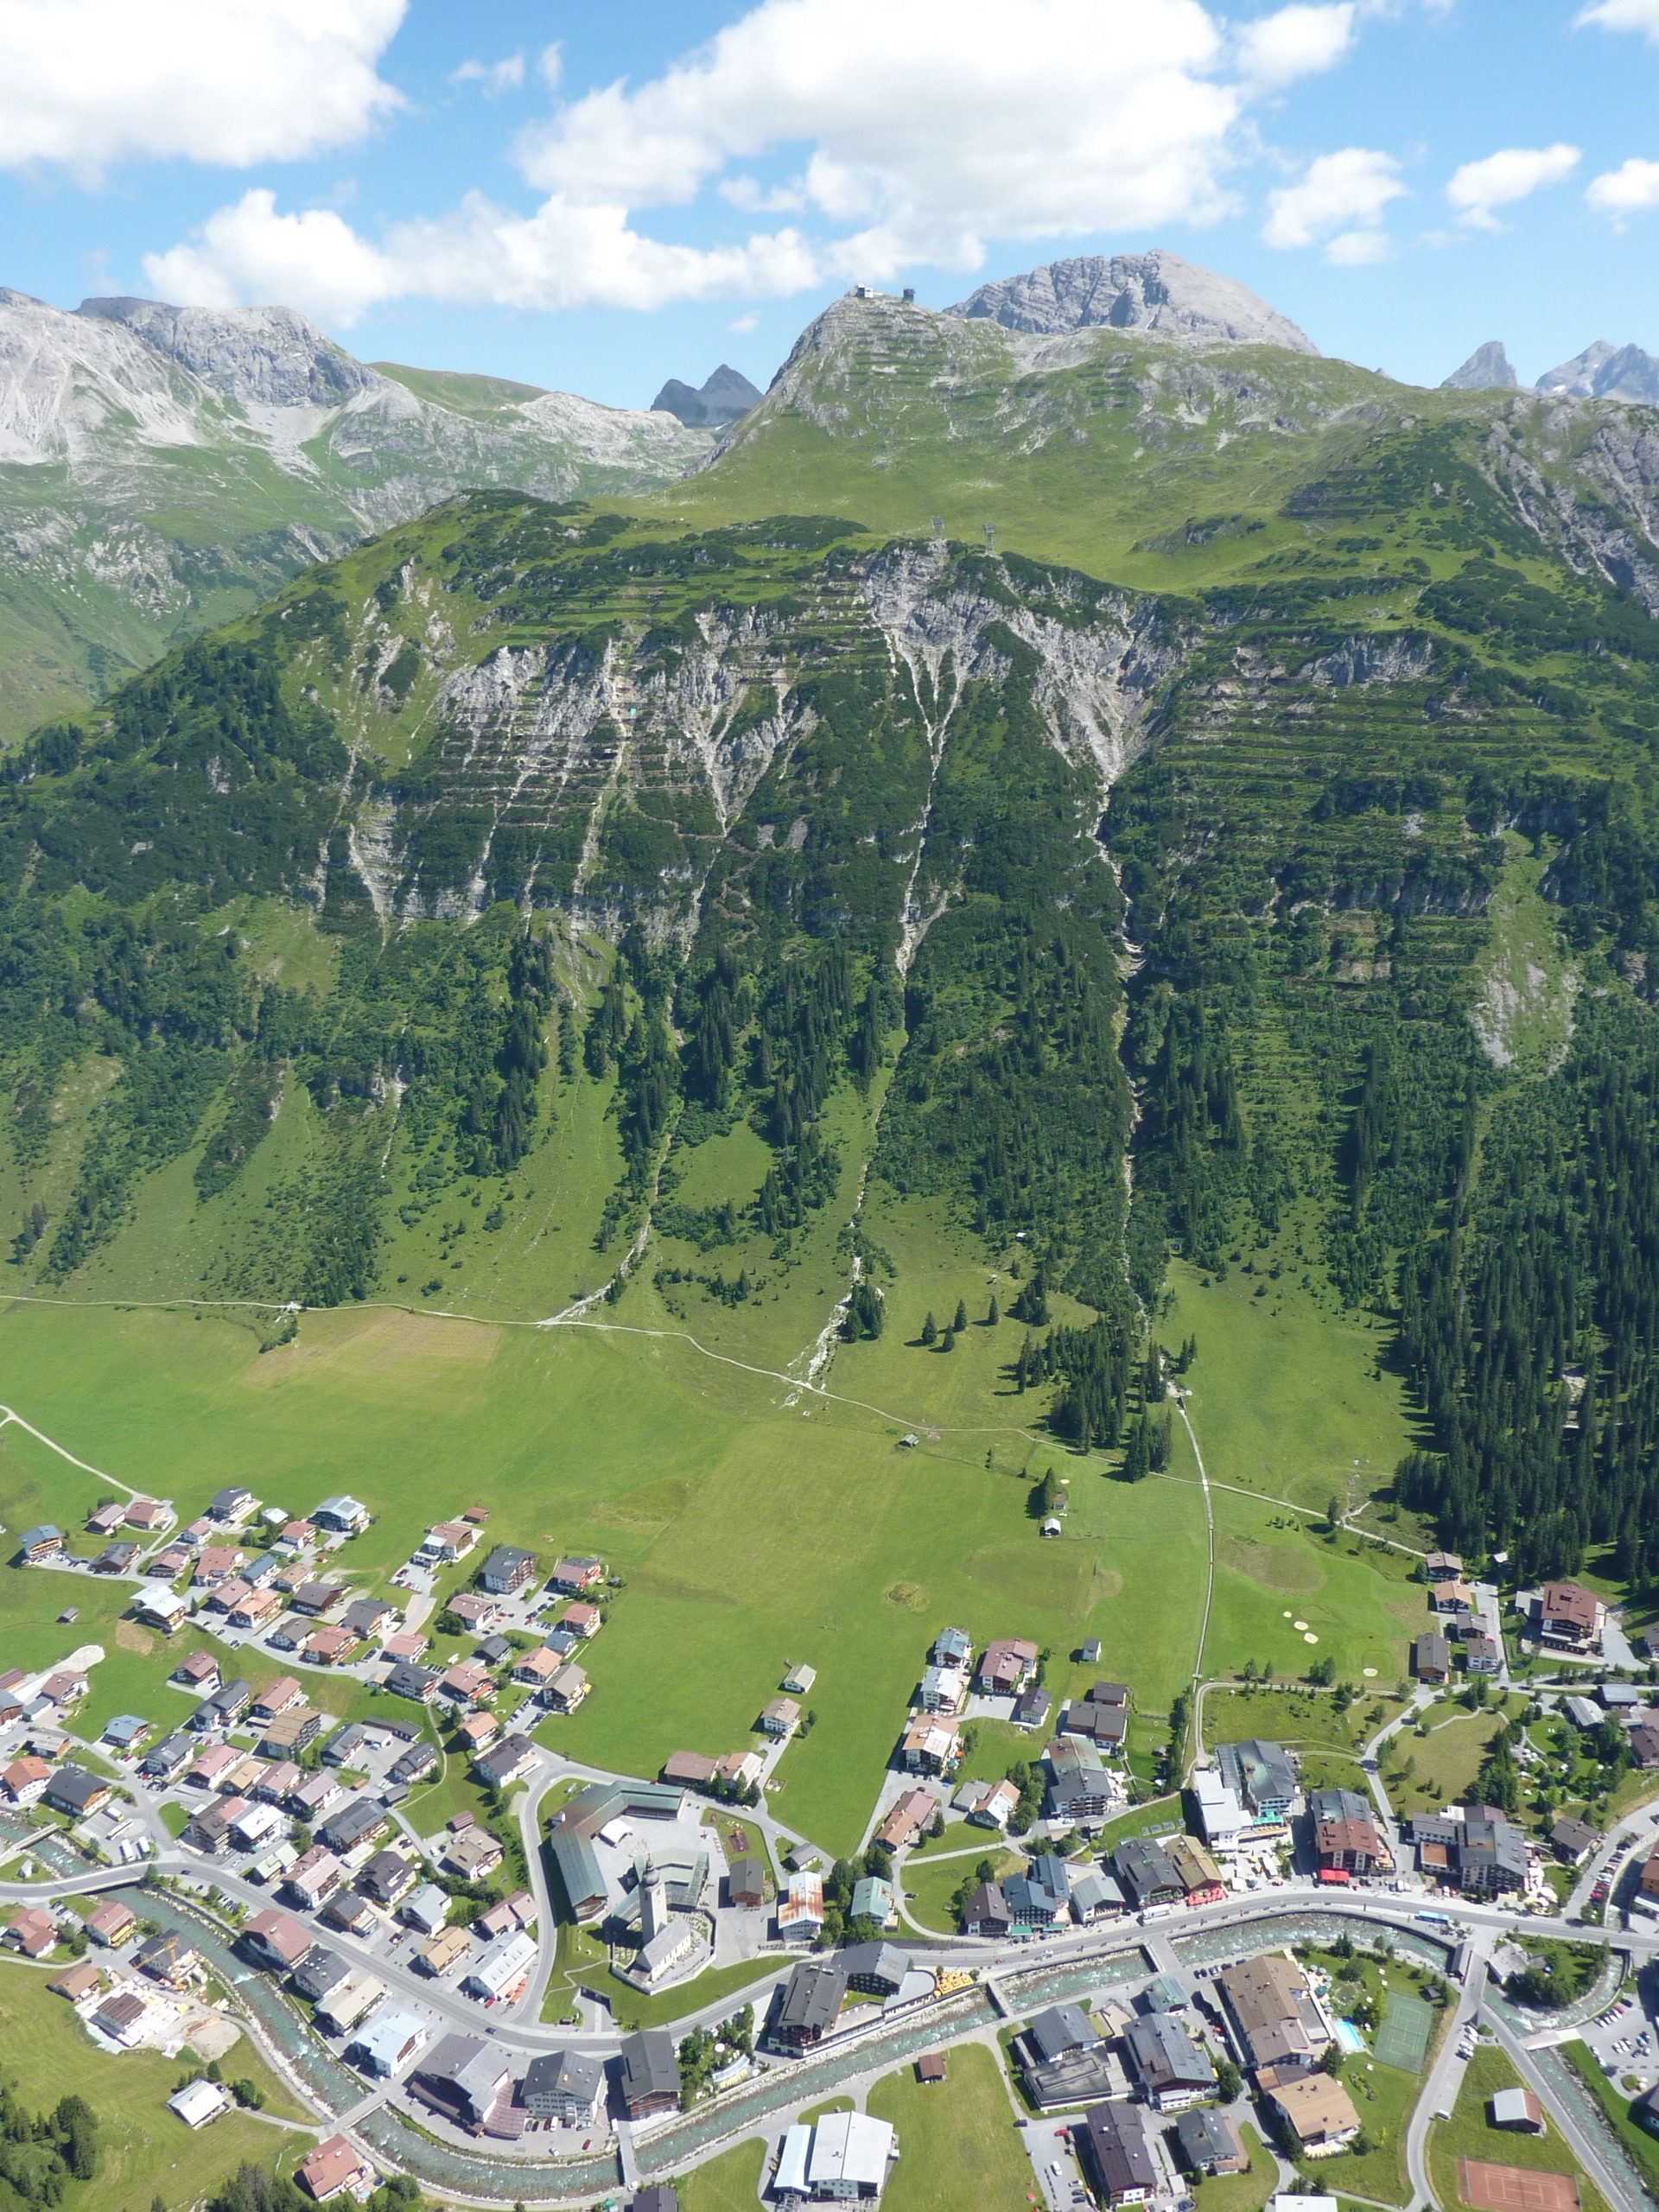
landscape, mountain, meadow, hill, town, valley, mountain range, panorama, village, fjord, aerial view, ridge, paragliding, summit, alps, plateau, bird's eye view, aerial photography, mountain pass, lech am arlberg, geographical feature, mountainous landforms, r fikopf